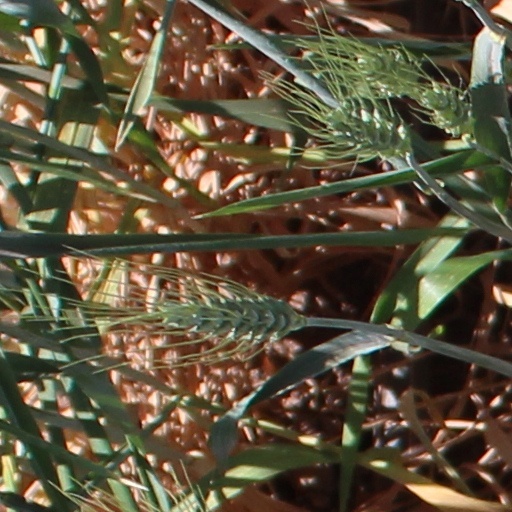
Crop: wheat